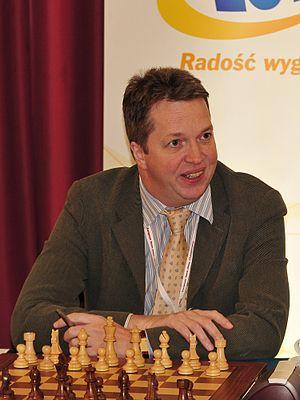
Nigel Short est un grand maître international britannique du jeu d'échecs. Il a été finaliste du championnat du monde d'échecs 1993.